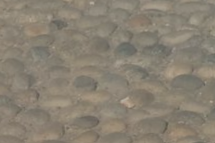
Surface type: cobblestone